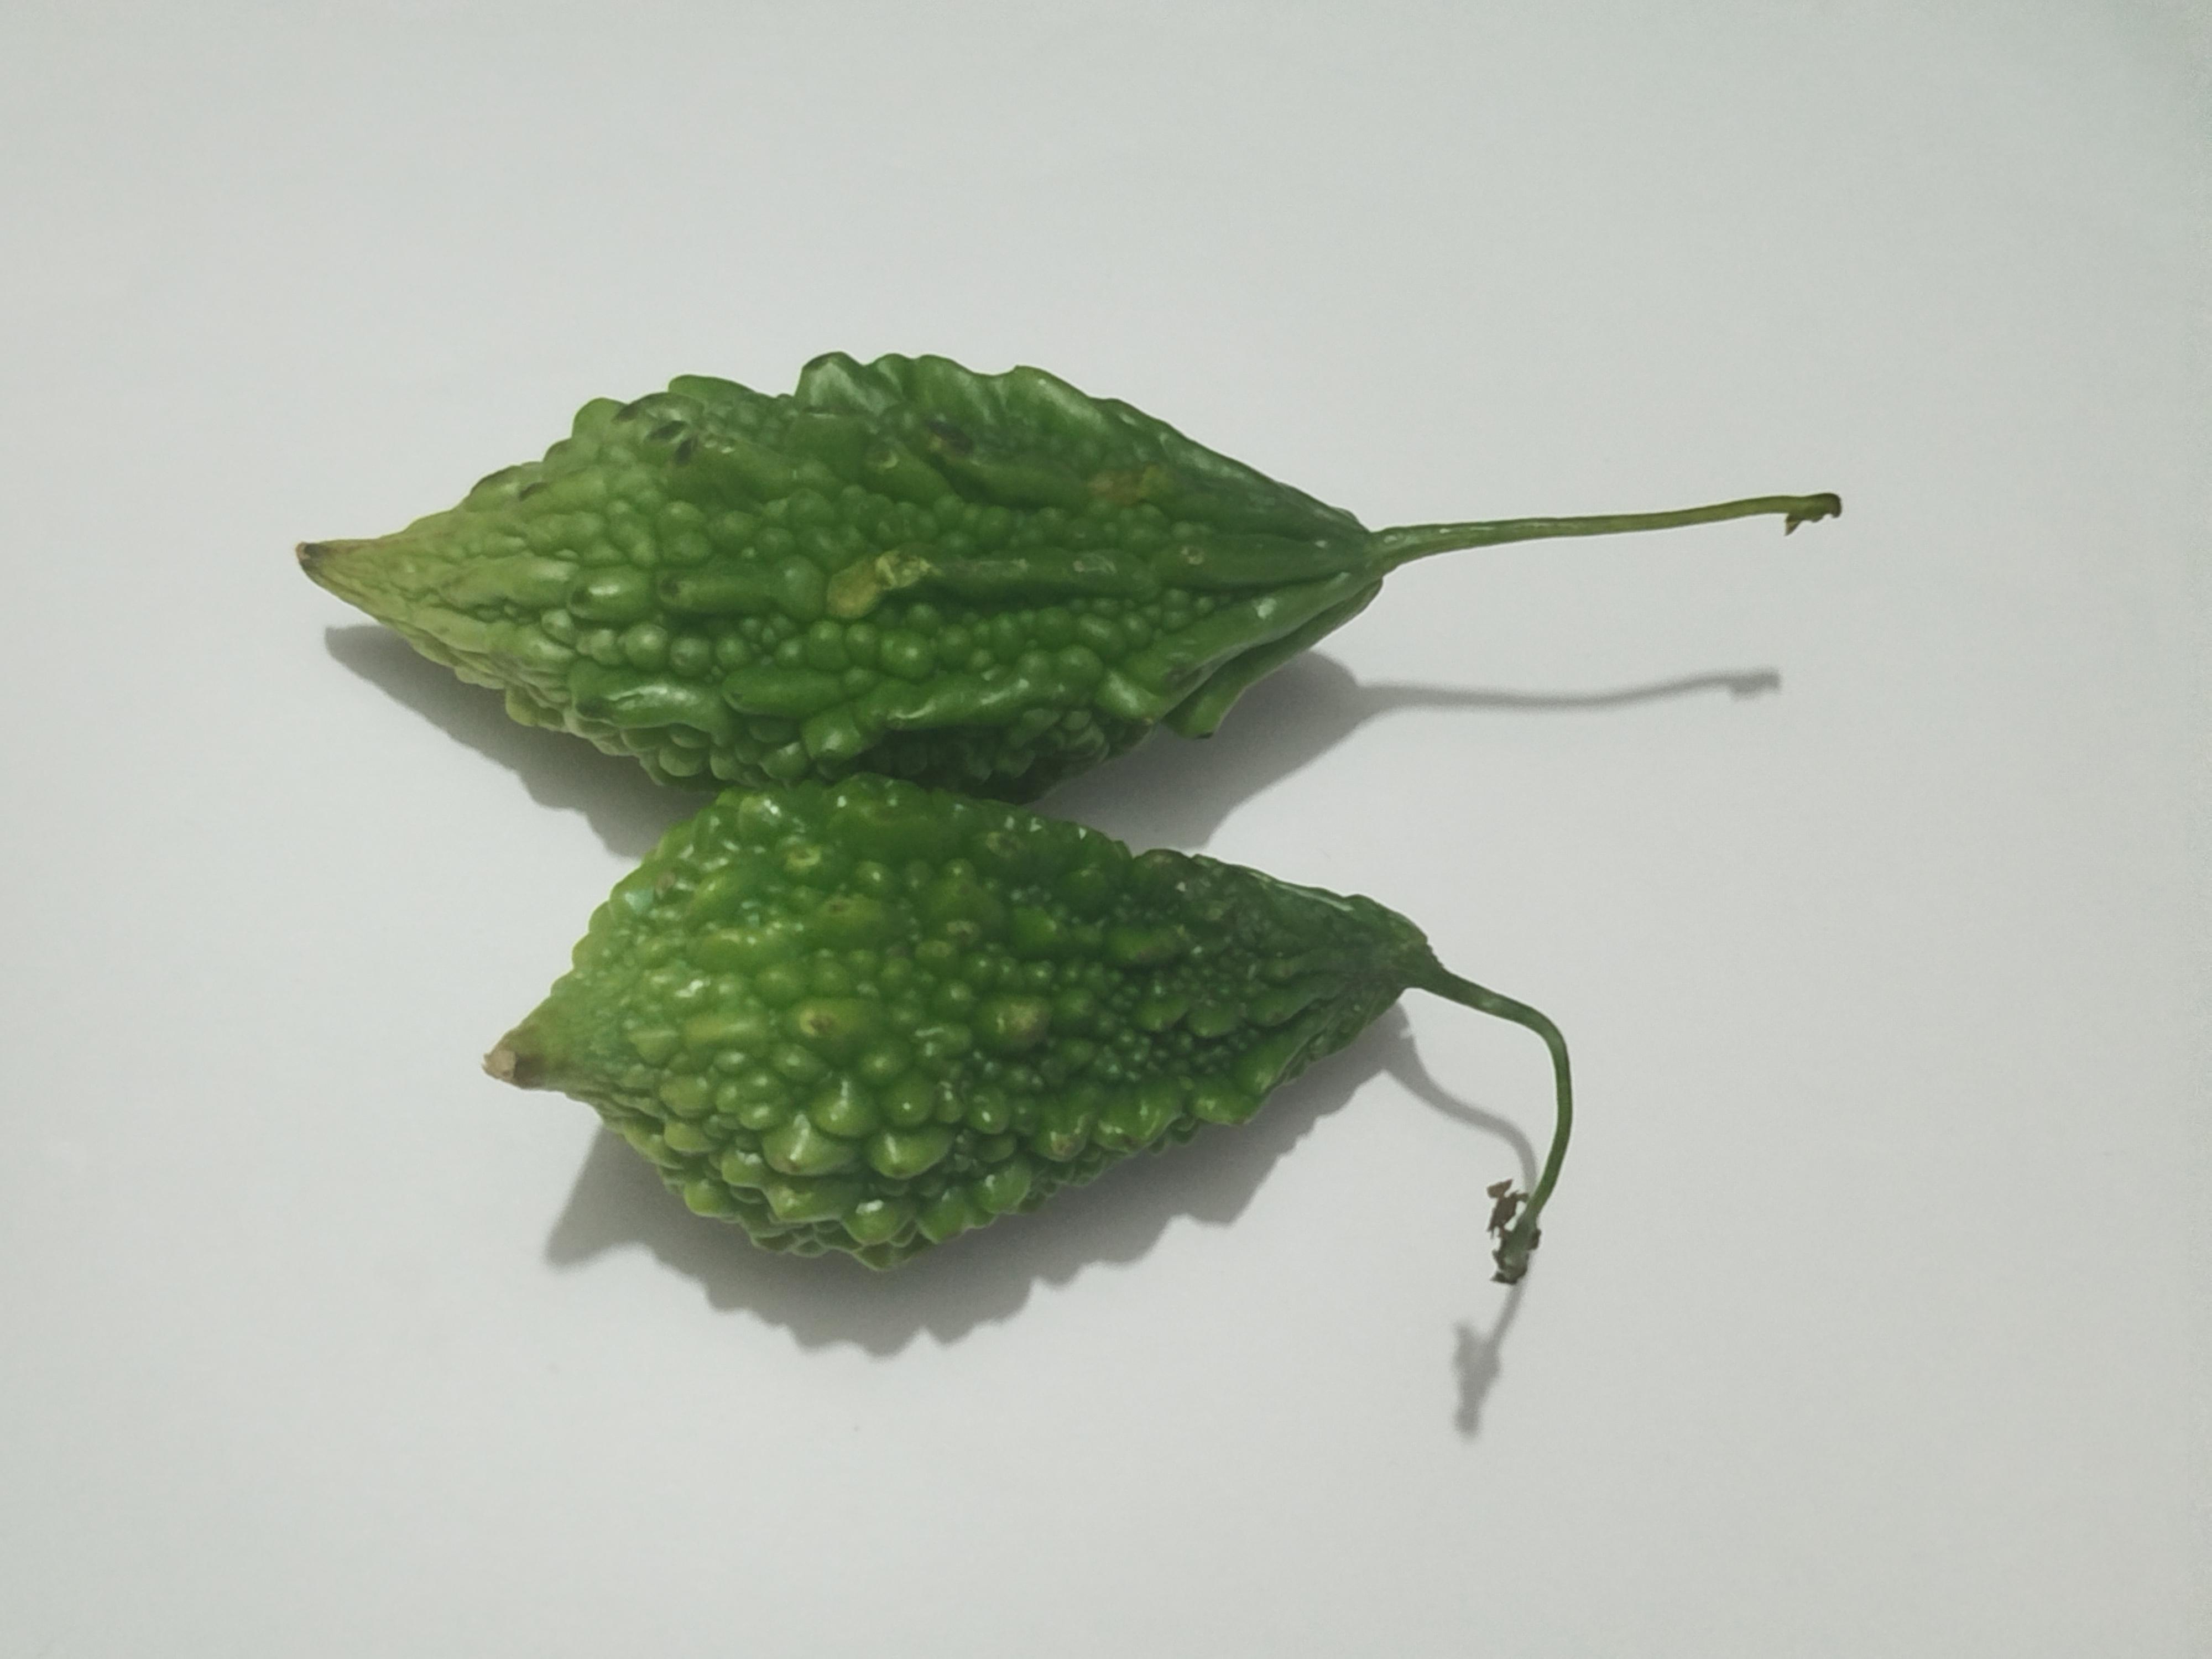
Label: Bitter melon